Dawn Staley

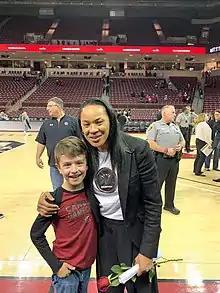
Coach Staley with a young fan after the February 13, 2020, win over Auburn

Under Staley the program has captured nine SEC regular season championships, nine SEC tournament titles, six Final Fours, three NCAA national championships, twelve Sweet Sixteen appearances, five SEC player of the year awards and five SEC freshman of the year awards. Staley herself has been awarded SEC coach of the year five times.